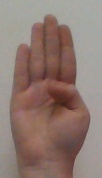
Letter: kaaf